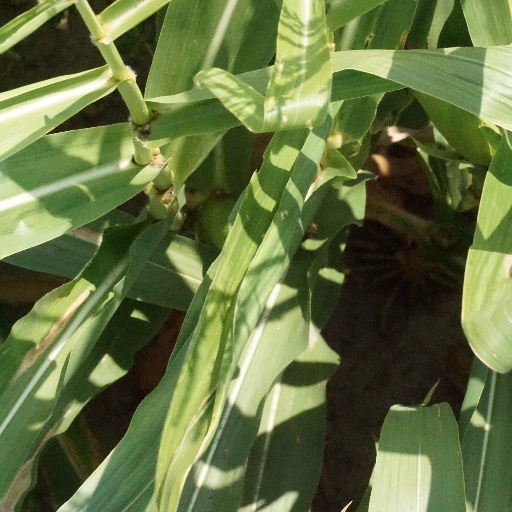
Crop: maize; corn